Bellevue Transit Center

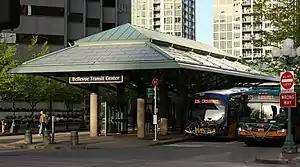
View of Bellevue Transit Center from 108th Ave NE.

Bellevue Transit Center (BTC) is a bus station and light rail station in Bellevue, Washington, a suburb of Seattle. It is the main transit hub for the Eastside of King County, serving 20 routes from King County Metro and Sound Transit Express. The transit center is the western terminus of the RapidRide B Line, which runs east to Redmond.